Answer in natural language. Consider the 3D positions of the objects in the scene and not just the 2D positions in the image. Is the centerpoint of  brown colour side table at a higher height than sleek black flatscreen smart tv? Choose between the following options: yes or no
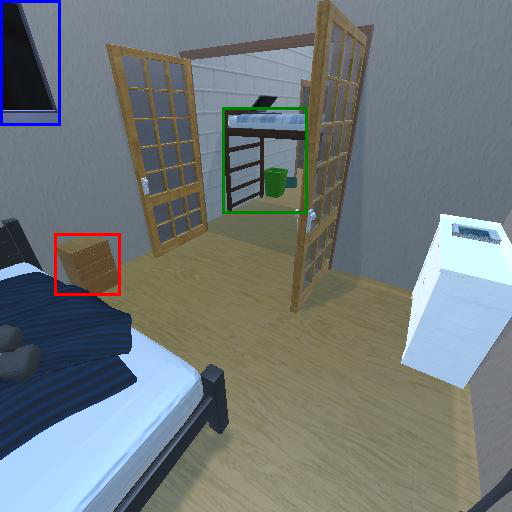
<answer>no</answer>